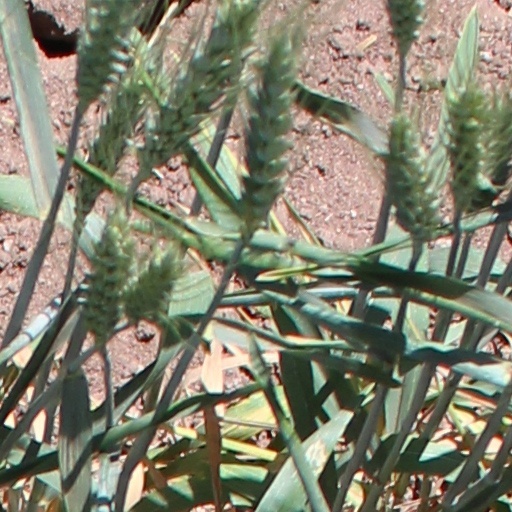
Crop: wheat